Jim Webb

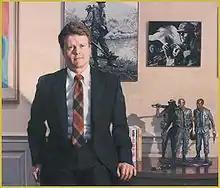
Portrait of Webb as Secretary of the Navy

Webb attended Georgetown Law Center from 1972 to 1975, graduating with a Juris Doctor degree. While at Georgetown, he wrote his first book, "Micronesia and U.S. Pacific Strategy".